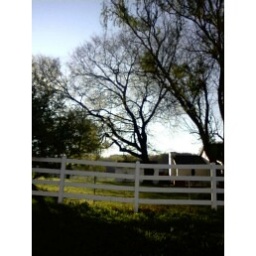
tree at friend's horse farm in Jonesborough